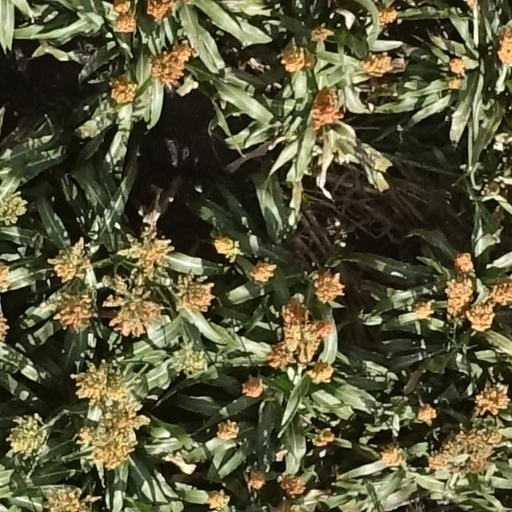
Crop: sorghum